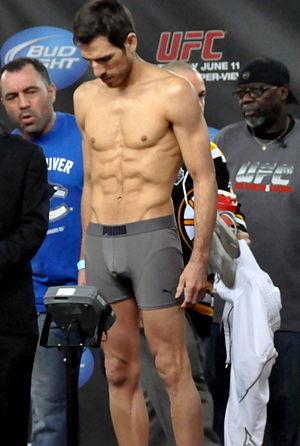
Kenneth Alan Florian,